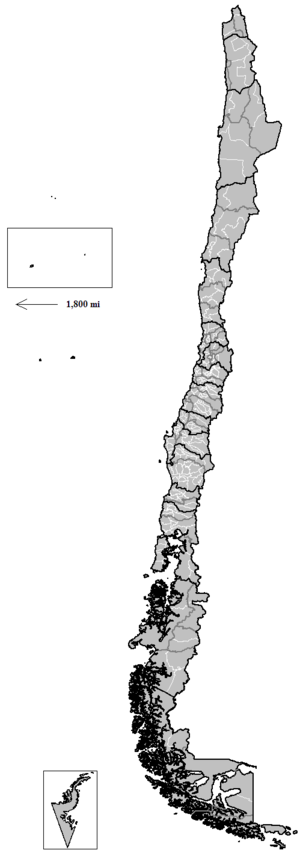
La commune au Chili est la plus petite subdivision administrative du pays et peut contenir des villes, des villages, des hameaux aussi bien que des aires rurales. Dans les zones très peuplées comme certaines villes, il peut ne pas y avoir de distinction entre la ville et la commune qui la contient. Dans les régions peu peuplées, une commune peut contenir des zones rurales ainsi que plusieurs zones habitées qui peuvent aller de simples hameaux à des villes.